Iterated function system

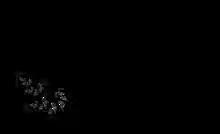
IFS being made with two functions.

Hutchinson showed that, for the metric space formula_4, or more generally, for a complete metric space formula_3, such a system of functions has a unique nonempty compact (closed and bounded) fixed set "S". One way of constructing a fixed set is to start with an initial nonempty closed and bounded set "S" and iterate the actions of the "f", taking "S" to be the union of the images of "S" under the "f"; then taking "S" to be the closure of the limit formula_6. Symbolically, the unique fixed (nonempty compact) set formula_7 has the property